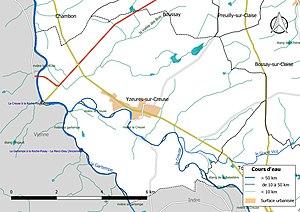
Carte du réseau hydrographique de la commune de fr:Yzeures-sur-Creuse (France).
Yzeures-sur-Creuse est une commune française située à l’extrême sud du département d'Indre-et-Loire, en région Centre-Val de Loire.